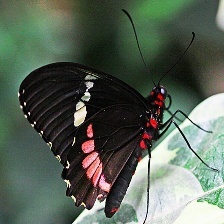
Species: GREEN CELLED CATTLEHEART